Canberra

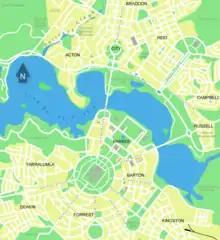
Inner Canberra demonstrates some aspects of the Griffin plan, in particular the Parliamentary Triangle.

The lowest recorded minimum temperature was on the morning of 11 July 1971. Light snow falls only once in every few years, and is usually not widespread and quickly dissipates.